Inazuma Eleven (manga)

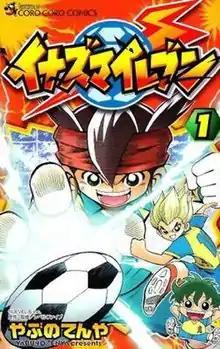
Cover of "Inazuma Eleven" first volume as published by Shogakukan in Japan on September 26, 2008

is a Japanese manga series written and illustrated by Tenya Yabuno based on a series of video games created by Level-5. The manga has been published by Shogakukan in "CoroCoro Comic" since the June 2008 issue. The manga series won the 2010 Kodansha Manga Award and 2011 Shogakukan Manga Award in the Children's Manga category.